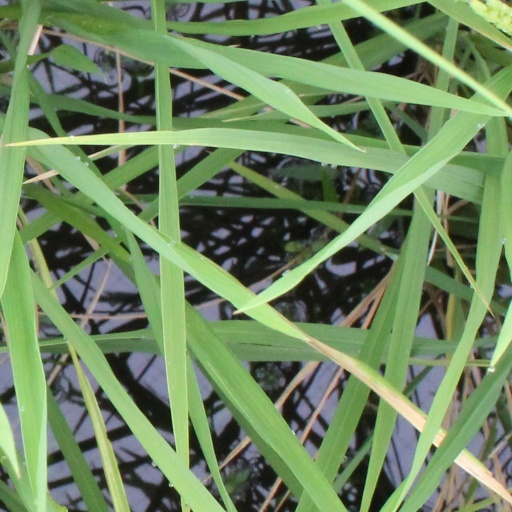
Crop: rice